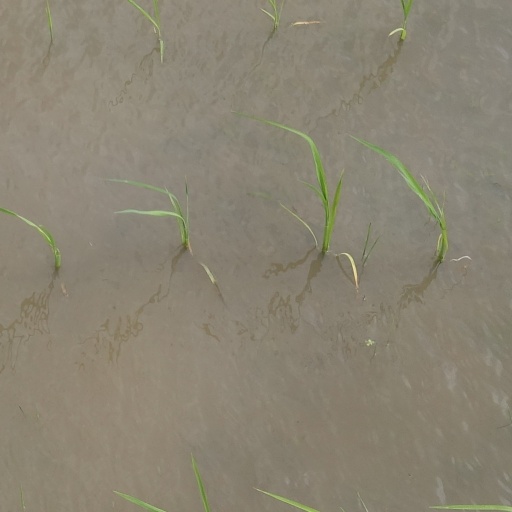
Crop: rice